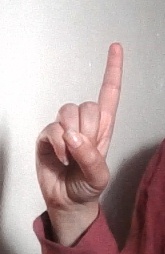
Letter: bb